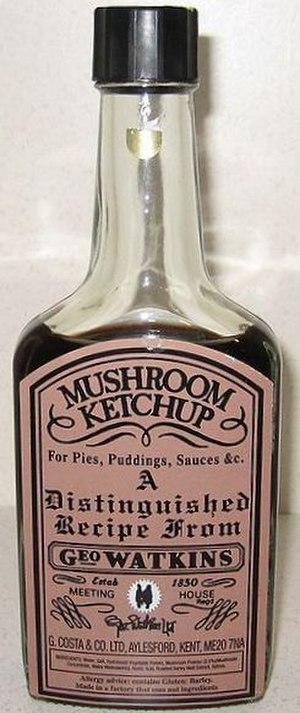
Une bouteille de ketchup au champignon.
Le ketchup est un condiment populaire, habituellement élaboré à partir de sauce tomate, de vinaigre et de sucre.